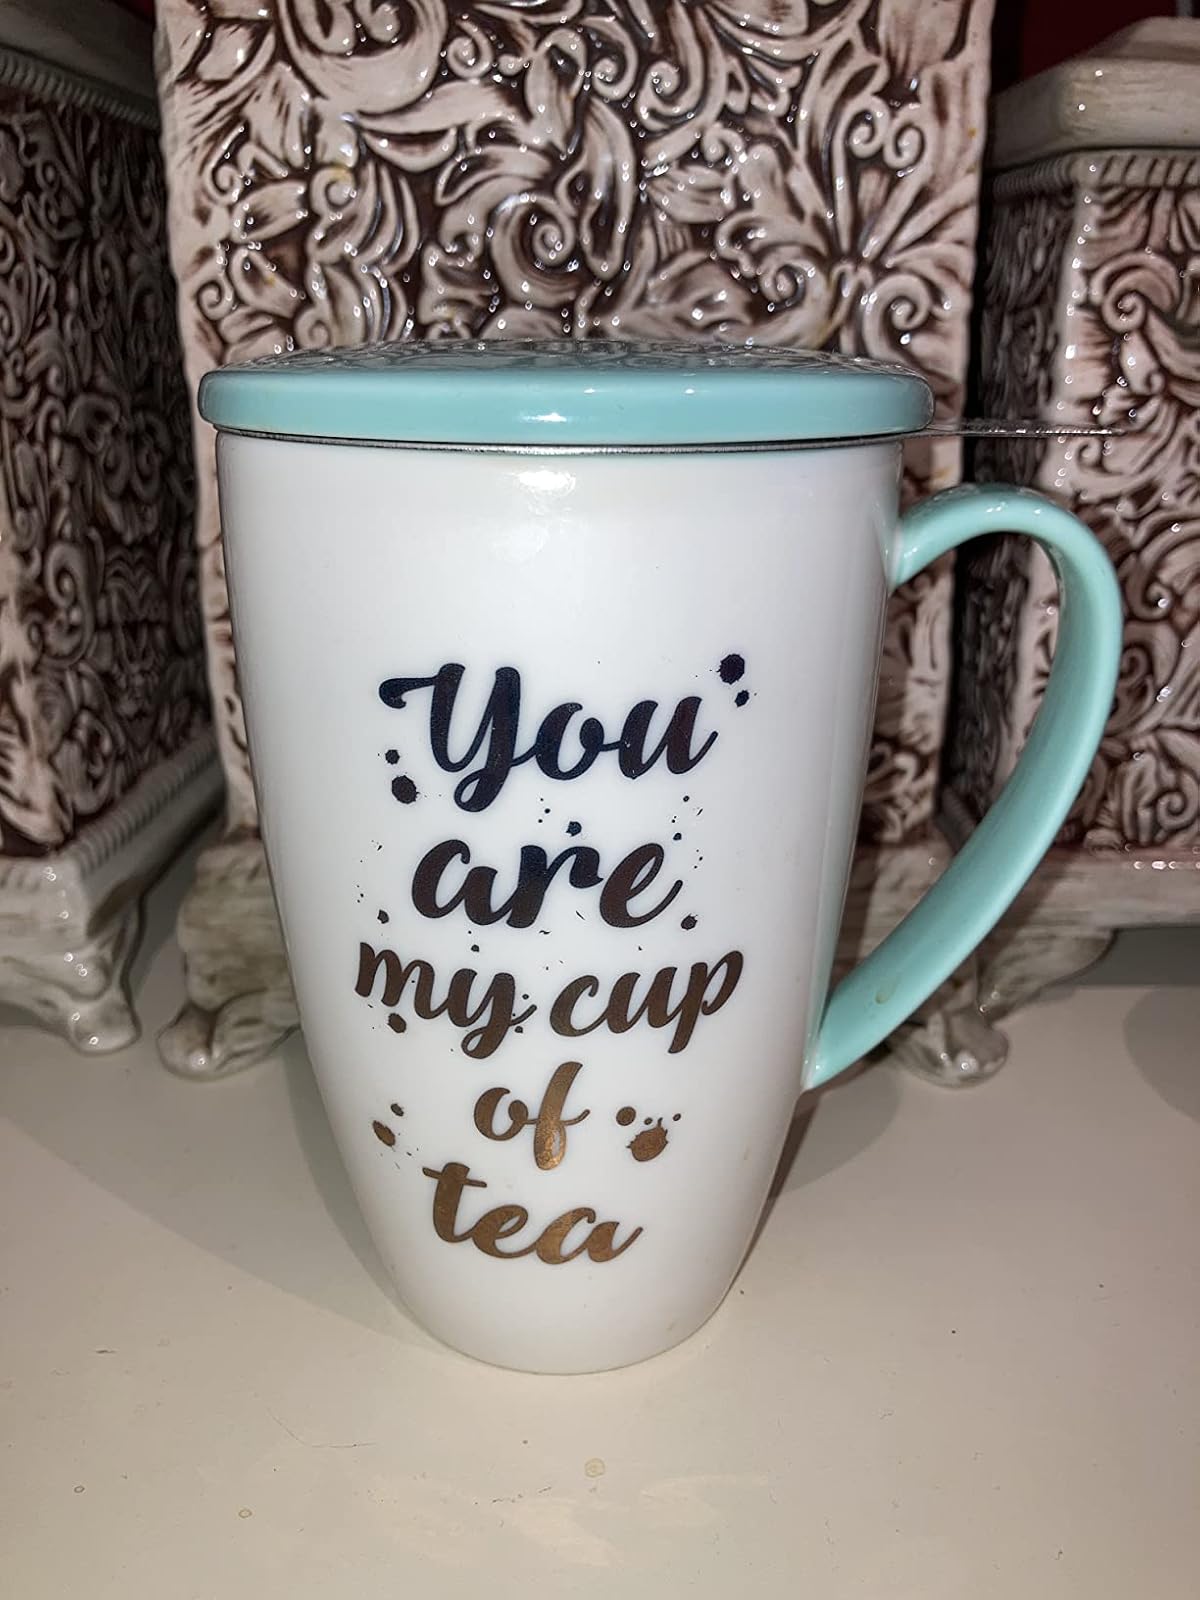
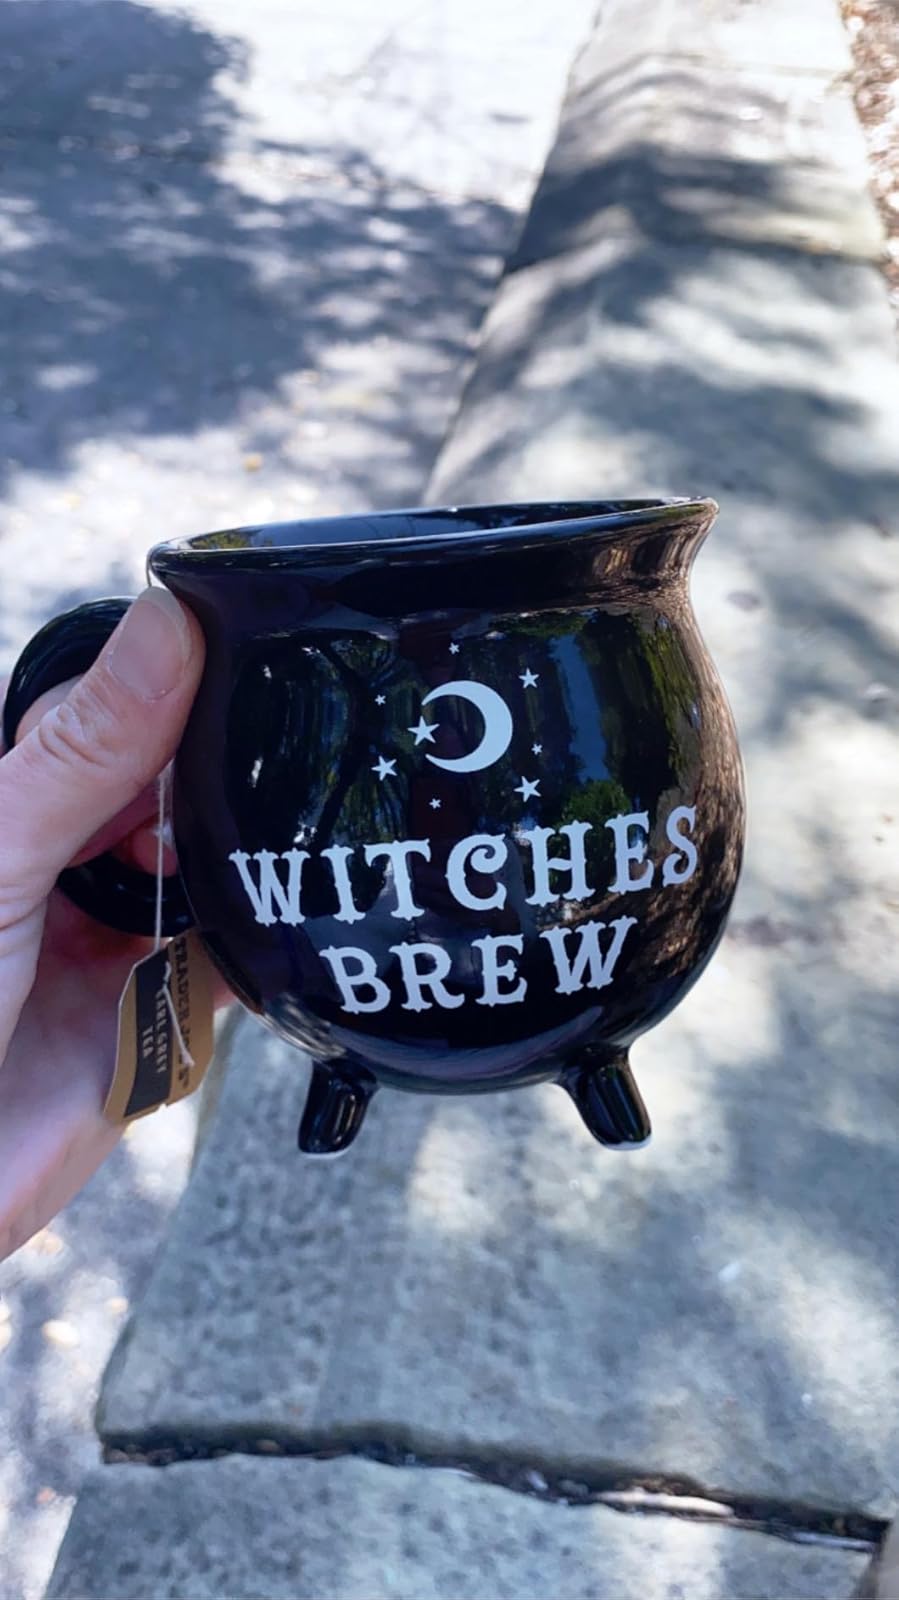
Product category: items_mug
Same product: no